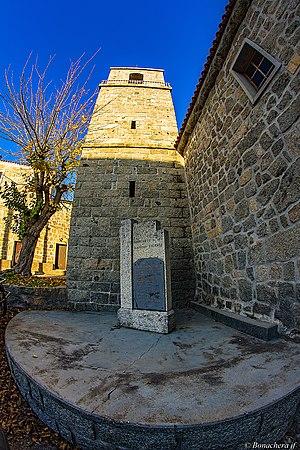
Giuncheto est une commune française située dans la circonscription départementale de la Corse-du-Sud et le territoire de la collectivité de Corse. Elle appartient à l'ancienne piève de Sartène.